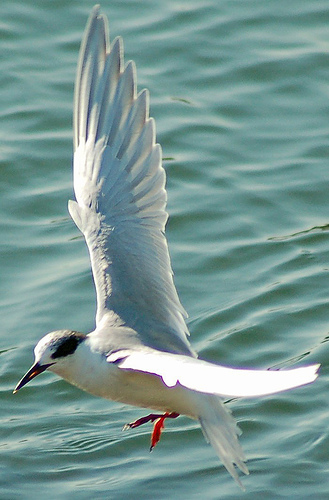
the bird has a large skinny bill that is black, and large wingbars.
a large bird has pure white feathers, red feet and a black circle on it's eye.
this bird is completely white besides its black beak and orange claws.
a bird with a pointed black bill, black crown white body and webbed orange feet.
this white bird has a large wingspan and a medium sized beak.
a predominantly all white bird with a black crown and cheek patch, that also has bright orange feet.
a large white bird, with black eyebrows, and a long pointed bill.
the bird is completely white except for orange feet, and a black bill and supercillary.
this majestic bird has a wide wingspan and is covered in white feathers with a long, black bill.
this bird has a white crown, white primaries, and a white belly.
Species: Forsters Tern